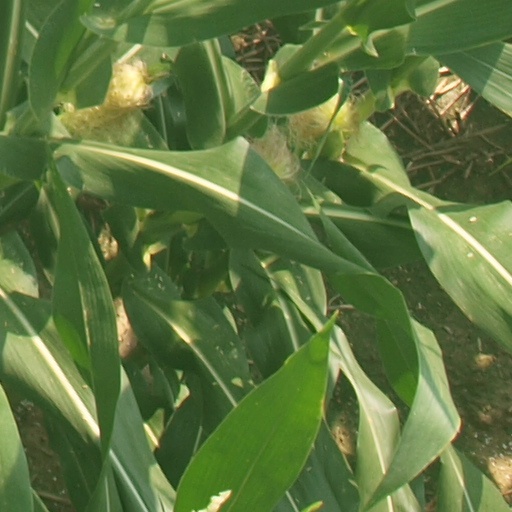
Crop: maize; corn